Arctic Report Card

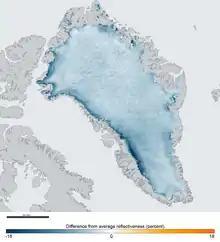
The map shows the difference between the amount of sunlight Greenland reflected in the summer of 2011 versus the average percent it reflected between 2000 and 2006. Virtually the entire ice sheet shows some change, with some areas reflecting close to 20 percent less light than a decade ago. The map is based on observations from the Moderate Resolution Imaging Spectroradiometer (MODIS) instruments on NASA's Terra and Aqua satellites.

The National Oceanic and Atmospheric Administration's Arctic Report Card presents annually updated, peer-reviewed information on recent observations of environmental conditions in the Arctic relative to historical records. The annual updates are released during a press conference at the December American Geophysical Union meeting. This annual report which measures the changes in climate can be used to predict the driving shifts in animal habitats and the local arctic ecosystem. The report categorised into three groups: Vital signs, Other Indicators and Frostbite.